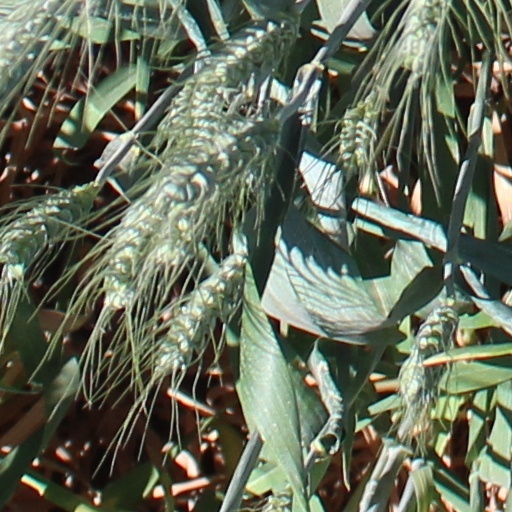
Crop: wheat